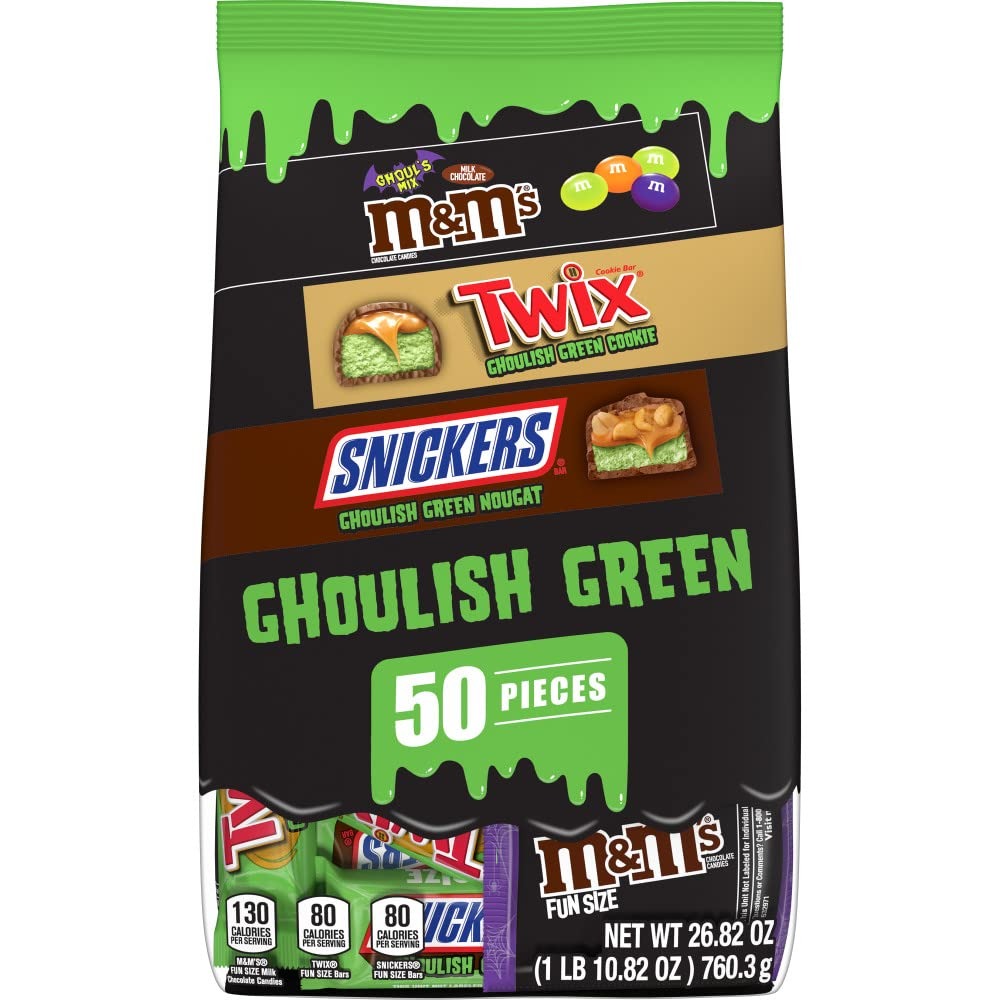
Item Name: M&M'S Milk Chocolate Ghoul's Mix, SNICKERS & TWIX Ghoulish Green Fun Size Bulk Halloween Chocolate Candy Assortment, 26.82 oz, 50 Piece Bag
Bullet Point 1: Contains one (1) 26.82-ounce, 50 piece bulk candy bag of assorted chocolate candy Ghoulish Green SNICKERS, TWIX, and M&M'S trick or treat candy
Bullet Point 2: This Ghoulish Green candy assortment features 30 individually wrapped packs of M&M'S Milk Chocolate Candy in seasonal Halloween colored candy shells, SNICKERS Milk Chocolate Candy Bar with Ghoulish Green nougat, and TWIX Milk Chocolate Candy Bar with a Ghoulish Green cookie candy bars
Bullet Point 3: This Halloween candy assortment of Ghoulish Green M&M'S, SNICKERS, & TWIX variety packs are spooktacular both in the look and flavor, so no choice is terrifying
Bullet Point 4: Want to 'Halloween It Like You Mean It' with fun festive colors? Share and scare all season long with SNICKERS and TWIX now with NEW Ghoulish Green nougat and cookie insides perfect for Halloween
Bullet Point 5: Whether you're hosting a big Halloween bash, passing them out to trick-or-treaters, or decorating Halloween-themed treats, these Ghoulish Green chocolates will be a hit!
Value: 26.82
Unit: Ounce

Price: 32